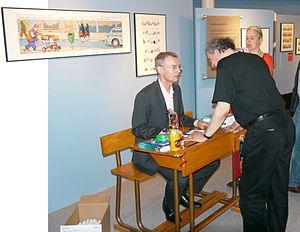
Jesse van Muylwijck est un auteur de bande dessinée néerlandais.